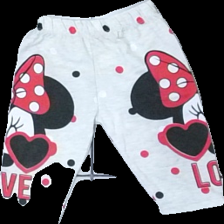
View: front
Type: Tights
Category: Children
Brand: Missing
Colors: Grey, Red, Black
Material: 75% poly 25% cotton
Pattern: Logo print
Cut: Regular
Season: All
Stains: Minor
Price range: <50
Recommended usage: Export